Natalia da Rocha

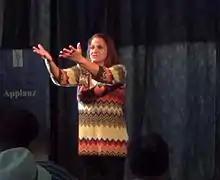
Rocha in 2014

Natalia Da Rocha is a South African actress, director, youth activist and businesswoman. She can be remembered as being one of the few persons of colour to appear in entertainment media during the Apartheid-era. In 1981 she was the first Coloured (mixed-race person) to graduate with a Drama degree from the Afrikaans dominant Stellenbosch University. Beginning 1987 she was the first woman of colour along with Sam Marais to star in a Sun City Extravaganza. In 1992, she became the first South African star to perform publicly in Madagascar. She is well remembered for her roles in musicals such as Ain't Misbehavin'; Midnight Blues; Godspell and Vere (Afrikaans: "feathers").